Northumberland County Cricket Club

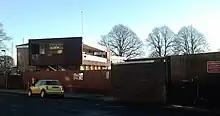
The view from the street outside of one of the club's venues, Osborne Avenue, Jesmond.

Northumberland won the MCCA Knockout Trophy for the first time in August 2006, beating Dorset in the final.